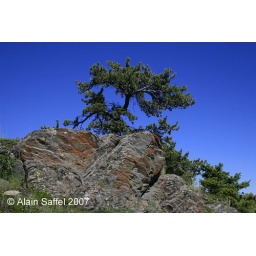
pine in the rocks